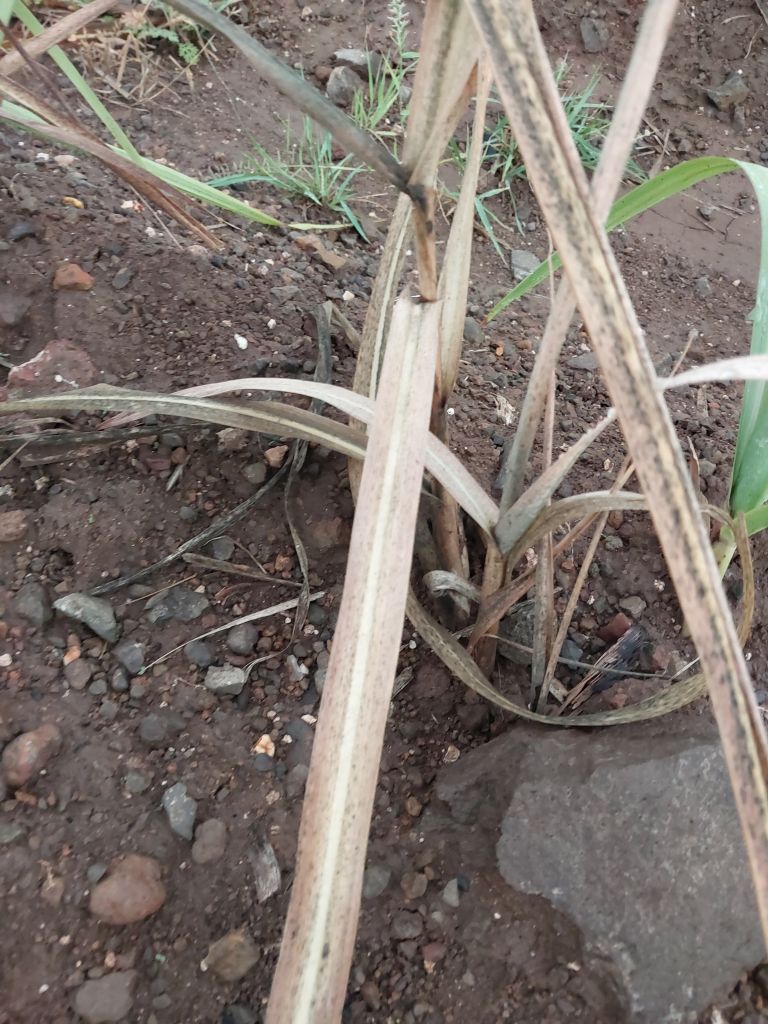
Label: Sett Rot